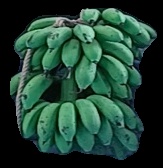
Variety: rasbale
Grade: grade2